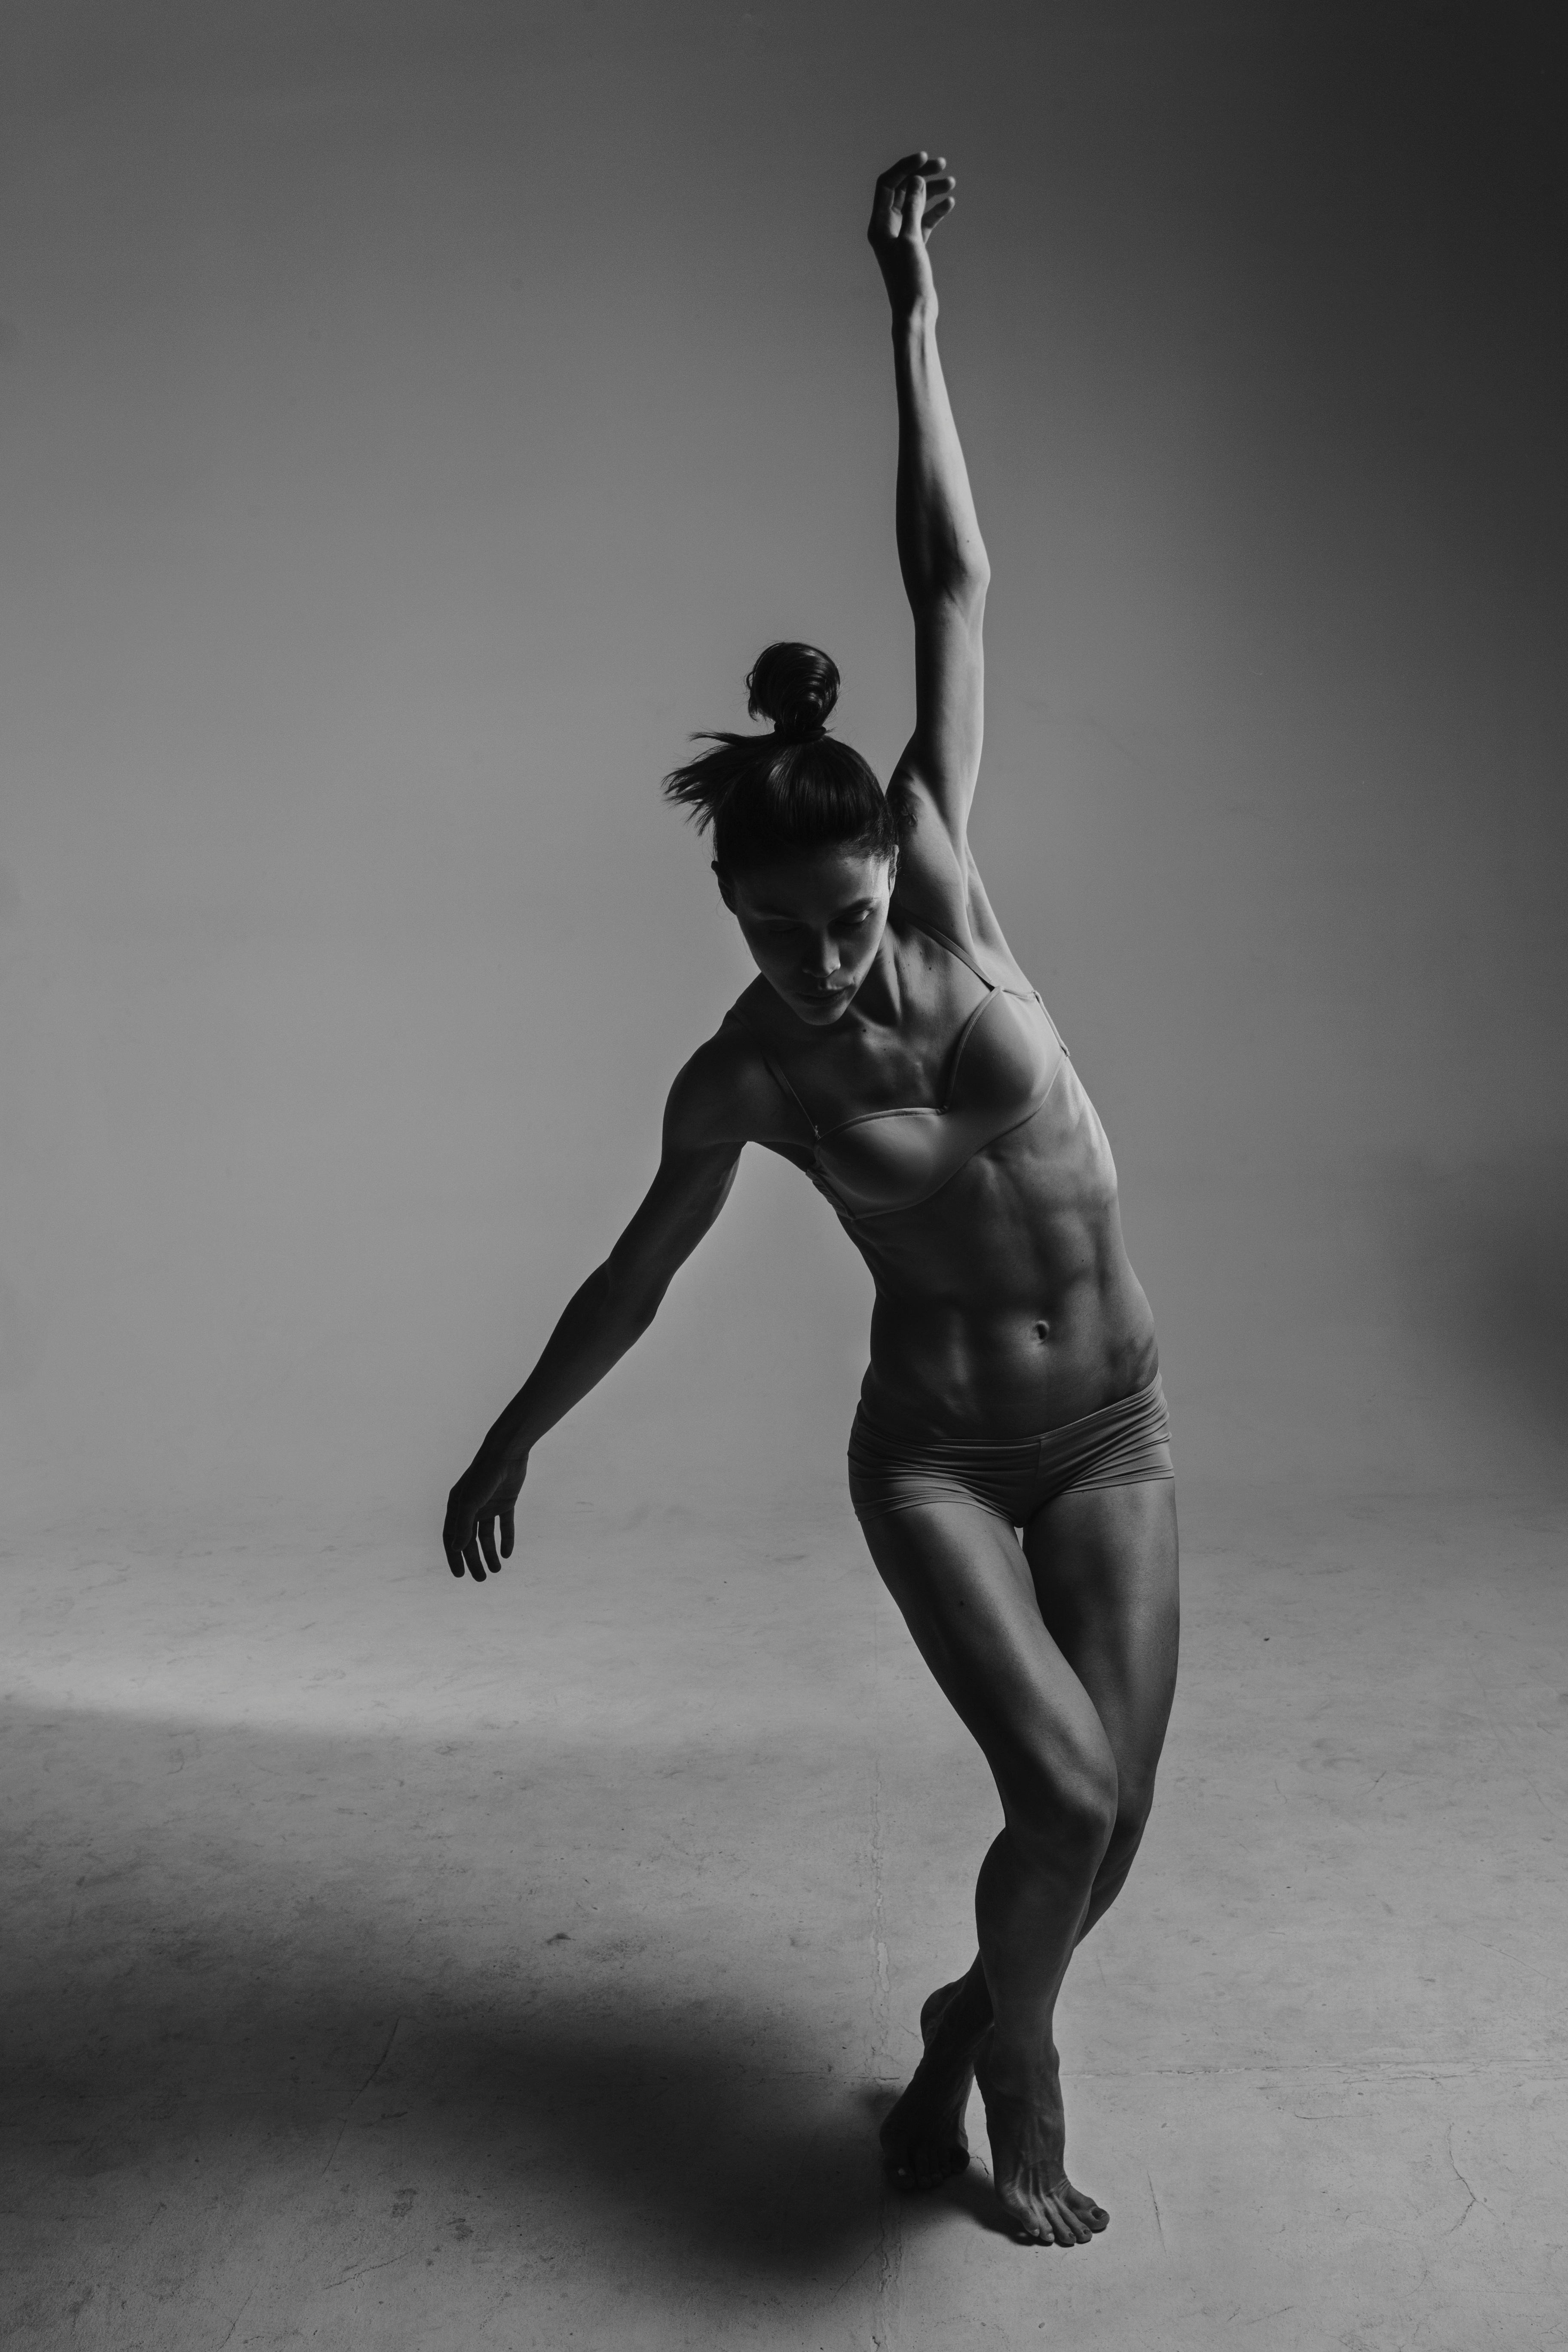
hand, person, black and white, woman, white, photography, dance, model, black, monochrome, muscle, performance art, sports, photograph, beauty, body, performing arts, photo shoot, choreography, sense, monochrome photography, human positions, art model, modern dance, concert dance